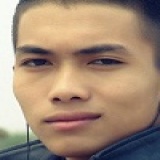
ca sĩ Rhymastic